Republican insurgency in Afghanistan

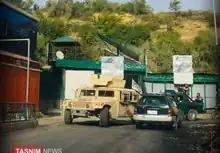
Taliban Humvee and technical drive past defaced Ahmad Shah Massoud placards after the fall of Panjshir Valley.

A tribal elder meanwhile stated on 10 September that the Taliban was blocking food supplies and carrying out extrajudicial executions of civilians, adding that eight civilians were reportedly killed by them on 7 September. Ahmad Wali Massoud also accused the Taliban of killing civilians and stated that the NRF still controlled "major areas" in Panjshir. Saleh's son Shuresh stated on 11 September that his father's brother Rohullah Azizi, who had been fighting for the resistance, had been executed alongside his driver on 9 September by the Taliban, after being stopped at a checkpoint in Khanez village of Panjshir.